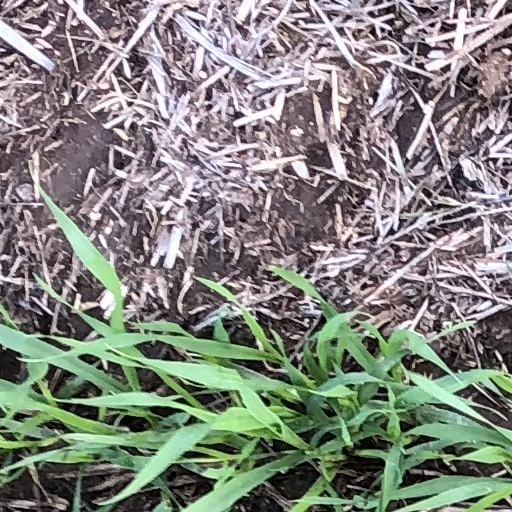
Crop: wheat